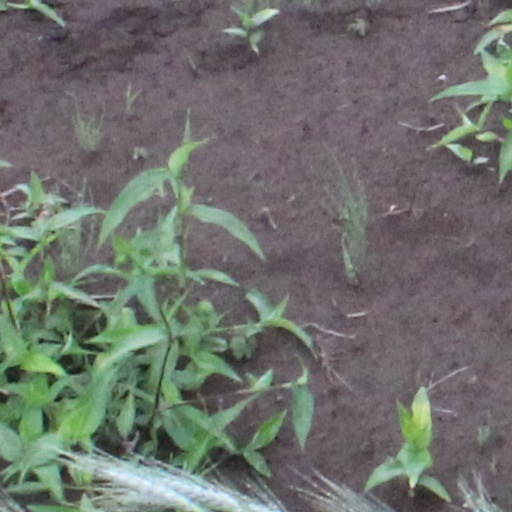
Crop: wheat